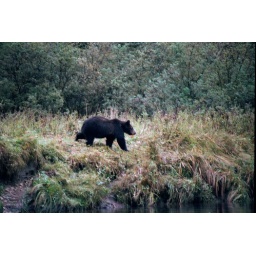
Bear cub in the khutzeymateen bear sanctuary